Todd Hazelwood

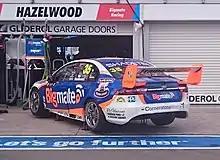
Hazelwood's Ford Falcon FG X at the 2018 Adelaide 500

Hazelwood made his full-time debut in 2018, moving up with Matt Stone Racing with the team acquiring an ex-DJR Team Penske Ford Falcon FG X. The team and driver struggled with the adjustment, leading to a mid-season switch of chassis to the Holden VF Commodore used in Super2 in 2017 at The Bend SuperSprint. A trying season continued, and Hazelwood finished 26th in the championship with a best race finish of 13th at the Newcastle 500. He and Bryce Fullwood would finish in 20th and two laps down at the Bathurst 1000 after Fullwood spun into the sand-trap at Murrays' Corner on lap 94.